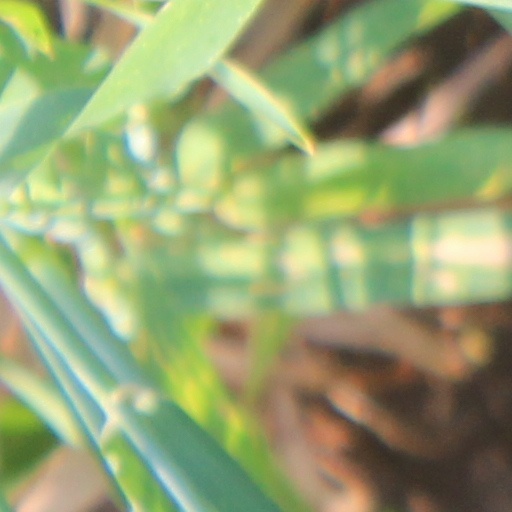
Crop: wheat